Debussy Mélodies

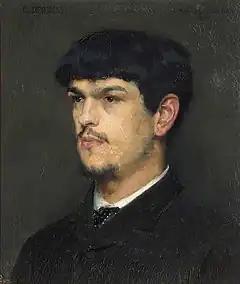
Claude Debussy portrayed by Marcel Baschet in 1884

Alan Blyth reviewed the album on LP in "Gramophone" in December 1980. Debussy's limitations as a songwriter, he wrote, had been hinted at by Paul Dukas: "If he sets a given text, his efforts tend less towards training his thoughts on it than, by a sort of personal paraphrase, to note the musical impressions suggested to him on reading the poem." The "mélodies" on the album's first two discs, Debussy's earliest essays in the form, were evidence that Dukas had been correct. Written in a "pleasing but rather anonymous style", they did little to magnify the emotions inherent in their verse. It did not help matters that several of them were performed disappointingly. Gérard Souzay, recorded late in his career, was far from compelling, and Mady Mesplé, also well past her prime, could offer only "a thin, squeaky tone wholly inadequate to the task in hand." It was left to Michèle Command in the "Cinq poèmes de Baudelaire" to serve both words and music satisfactorily. In the remainder of the collection, things improved markedly. Debussy grew in power and discrimination, seeing beneath the surfaces of his texts into their hearts, and the quality of the singing improved in parallel. The Dutch soprano Elly Ameling, "though not wholly idiomatic", sang "with all accustomed good manners and thoughtfulness" in the "Proses lyriques" and the first set of "Fêtes galantes". The American Frederica von Stade was "suitably languorous and relaxed in "Ariettes oubliées", with clearer words than one is accustomed to hear from her in this kind of music". Command was "appropriately seductive" in the "Chansons de Bilitis". And Souzay, recorded much later than on Side 1 – the album was taped at intervals over some eight years – sang the Villon "Ballades" and the second set of "Fêtes galantes" in a way that few others could have equalled. Ameling concluded the recording with a beautiful rendition of some delicate Mallarmé settings and Debussy's sorrowful, angry First World War Christmas carol for homeless children. Dalton Baldwin's accompaniments were technically proficient if not the last word in nuancing or fantasy, the audio balance not helping him by relegating his piano too much to the background. Even with all its faults, Blyth concluded, the album was not one that Debussy enthusiasts should pass by – it was unlikely that another such survey of Debussy's "mélodies" would appear for some time.